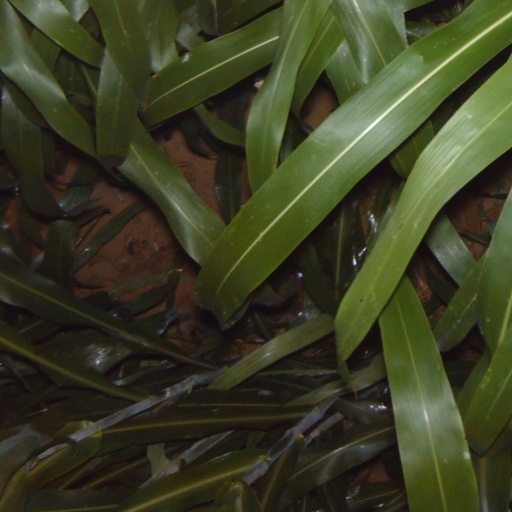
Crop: sorghum